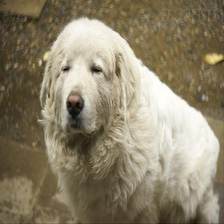
Species: dog
Breed: great pyrenees